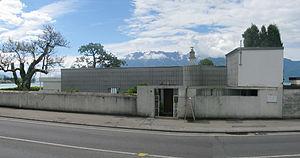
Cette liste présente les biens culturels d'importance nationale dans le canton de Vaud. Cette liste correspond à l'édition 2009 de l'Inventaire Suisse des biens culturels d'importance nationale pour le canton de Vaud. Il est trié par commune et inclus : 186 bâtiments séparés, 46 collections, 32 sites archéologiques et deux cas particuliers.